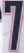
Number: 7